Aras Valley campaign

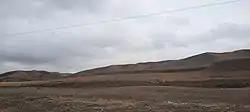
General view of Fuzuli's landscape.

Just before 04:00 (00:00 GMT) on October 10, Russia reported that both Armenia and Azerbaijan had agreed on a humanitarian ceasefire after 10 hours of talks in Moscow (the Moscow Statement) and announced that both would enter "substantive" talks. Hostilities were formally halted at 12:00 (08:00 GMT), to allow an exchange of prisoners and the recovery of the dead, facilitated by the International Committee of the Red Cross (ICRC). But violations of the ceasefire were persistent, leading to the ICRC halting attempts to recover the dead and exchange wounded and prisoners, as well as prompting fears of a humanitarian crisis.